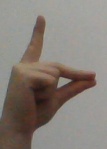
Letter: ta